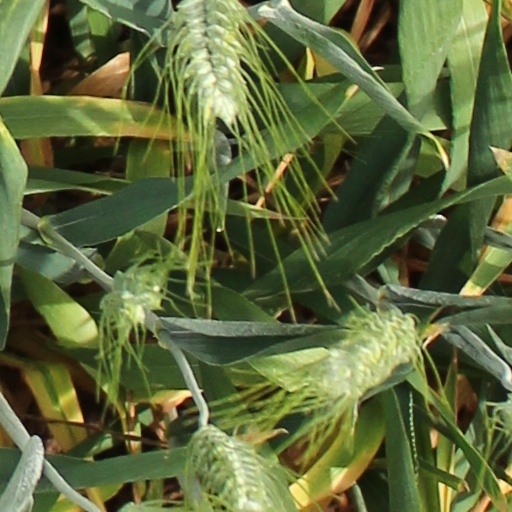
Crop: wheat